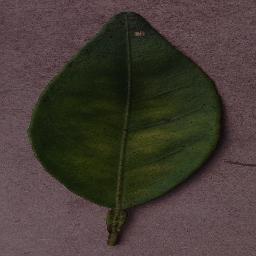
Label: Orange___Haunglongbing_(Citrus_greening)